Lloyd Dobler Effect

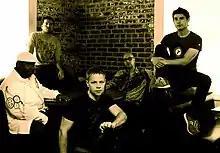
Band Photo circa 2008. Take from LDE'S 2008 album, "Candles"

Lloyd Dobler Effect was a Silver Spring, Maryland-based band formed in 1995 by Phil Kominski and Scott Shaw after departing their high school band, STUFF. They brought in drummer Donnie Williams and the name "Lloyd Dobler Effect". The band performed alternative rock music, which at times featured Latin rhythms, vocal harmonies and go-go percussive beats. The band was named after John Cusack’s character in the Cameron Crowe film "Say Anything.". In 2019, Lloyd Dobler Effect broke up. Fans of the band can now see THE BREAKAWAYS (featuring Lloyd Dobler Effect lead vocalist, guitarist and song writer PHIL KOMINSKI, as well as past Lloyd Dobler Effect members such as Javier Godinez and Elizabeth Kominski.